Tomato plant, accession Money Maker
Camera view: horizontal (90 deg, fisheye); turntable rotation: 180 degrees
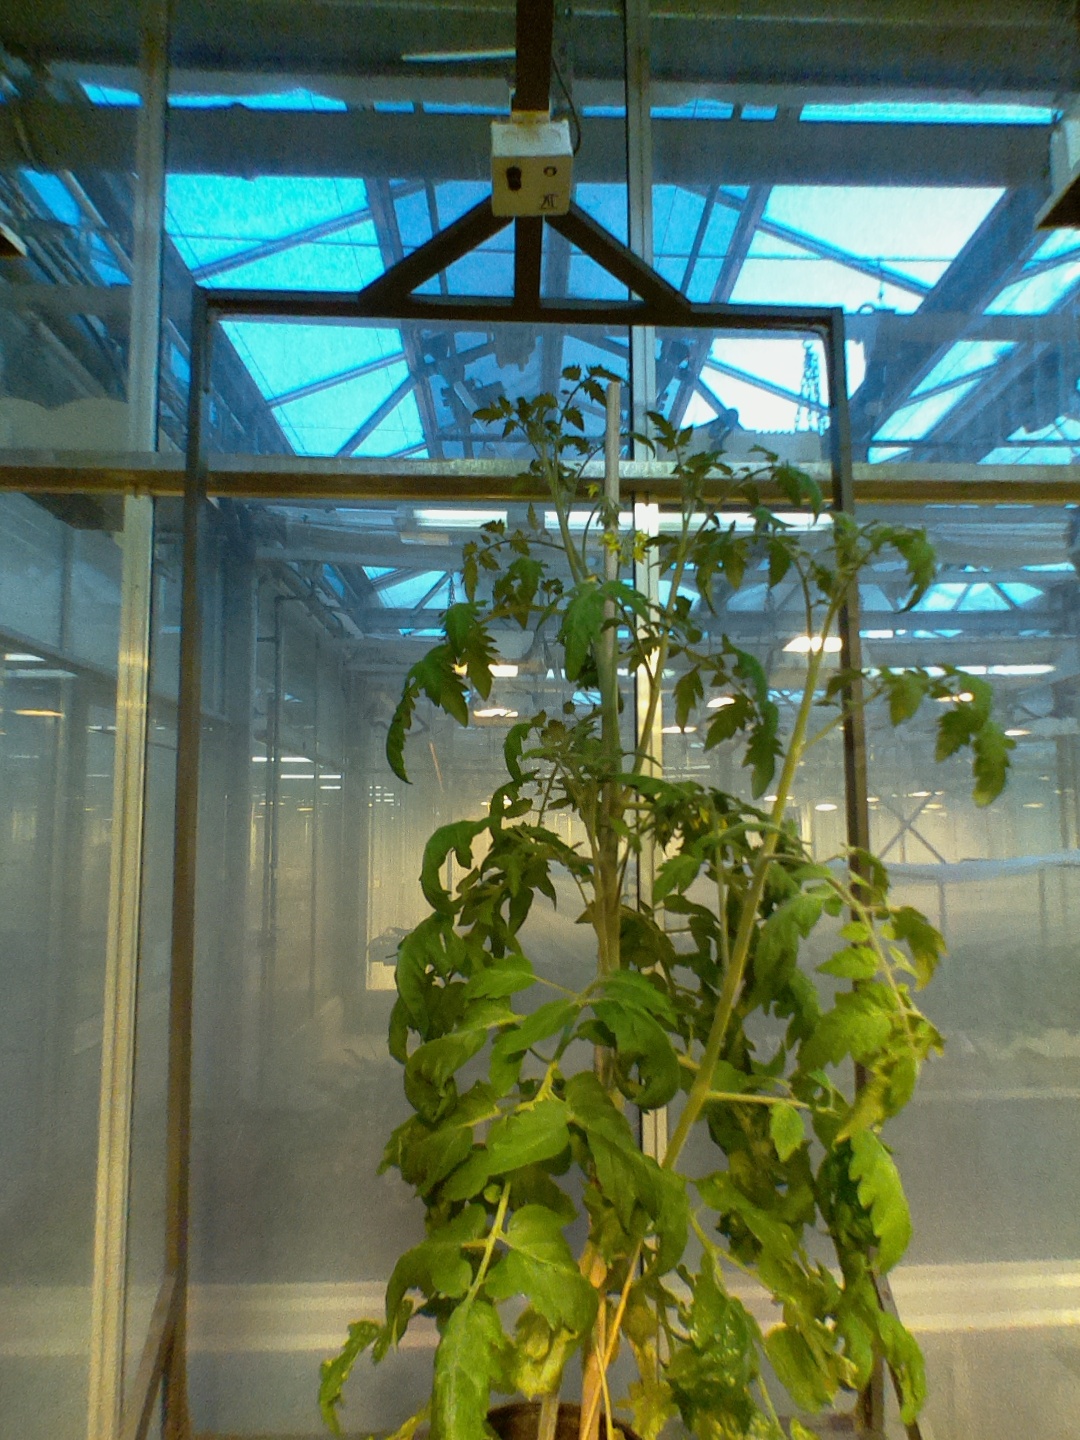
BBCH growth stage 67: Full flowering, 70%-80% of flowers open, more petals falling